San Francisco graft trials

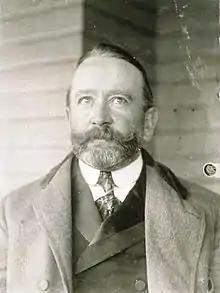
S.F. Mayor James Phelan was succeeded by Musician's Union President Eugene Schmitz.

Once the strike was concluded, Mayor Phelan found he had no friends and was forced to drop out of the race. The Republicans nominated Asa R. Wells and the Democrats chose Joseph A. Tobin. The local citizens supported the Union Labor Party because they felt it was more sensitive to their needs even though the elected officials were enormously corrupt, and Schmitz was narrowly elected on November 5, 1901, winning 21,776 of the 53,493 votes cast; the Republicans and Democrats split the remainder, allowing Schmitz to take office. Although the labor party only won three of the Board of Supervisors' seats, they managed to control many of the city commissions due to appointments made by the mayor. With union control of the mayor's office, San Francisco became the first union-run city in the United States.